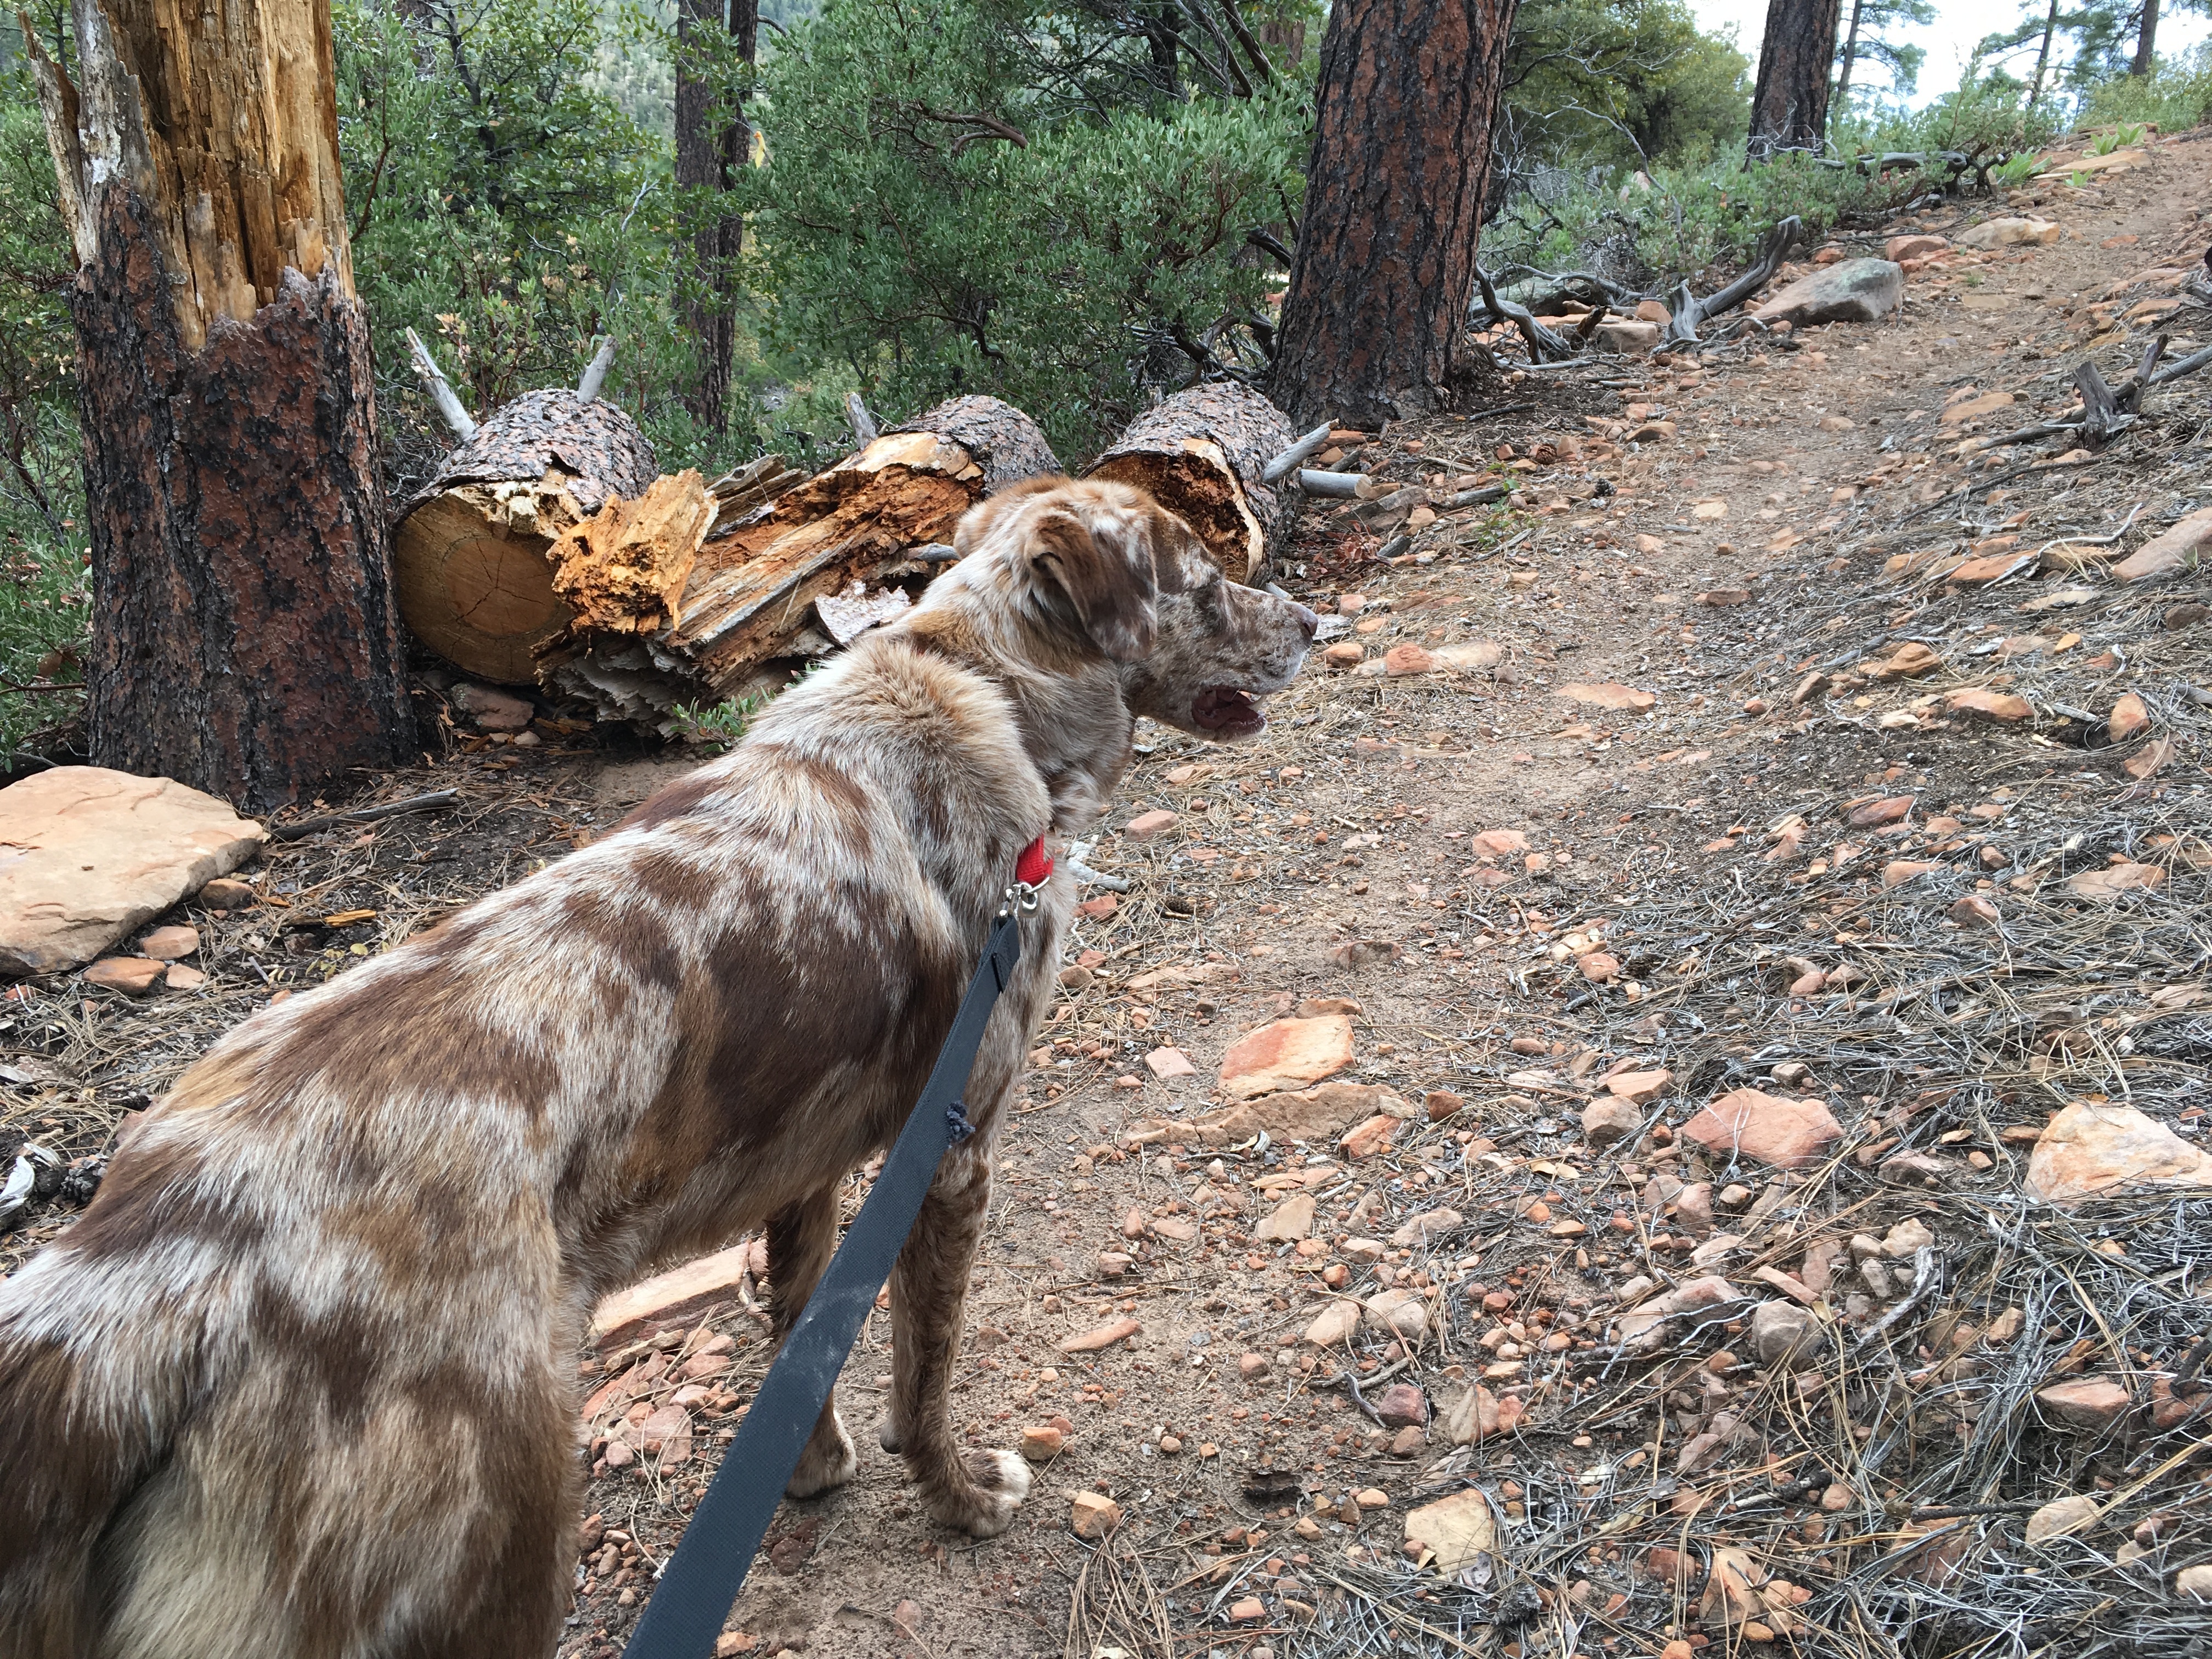
dog, mammal, setter, street dog, dog like mammal, animal sports